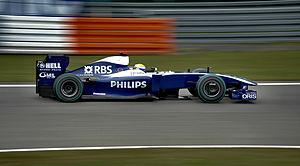
Nico Erik Rosberg, né le 27 juin 1985 à Wiesbaden, est un pilote automobile de double nationalité finlandaise et allemande, champion du monde de Formule 1 en 2016, qui a grandi à Monaco et qui a couru sous licence allemande. Il est le fils du champion du monde de Formule 1 1982 finlandais Keke Rosberg. Il dispute onze saisons en F1, de 2006 à 2016, et prend 206 départs.